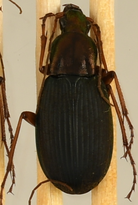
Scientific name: Chlaenius aestivus
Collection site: Smithsonian Environmental Research Center Site (SERC), plot SERC_010